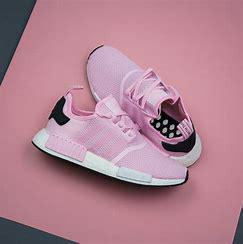
Brand: Adidas
Model: NMD R1